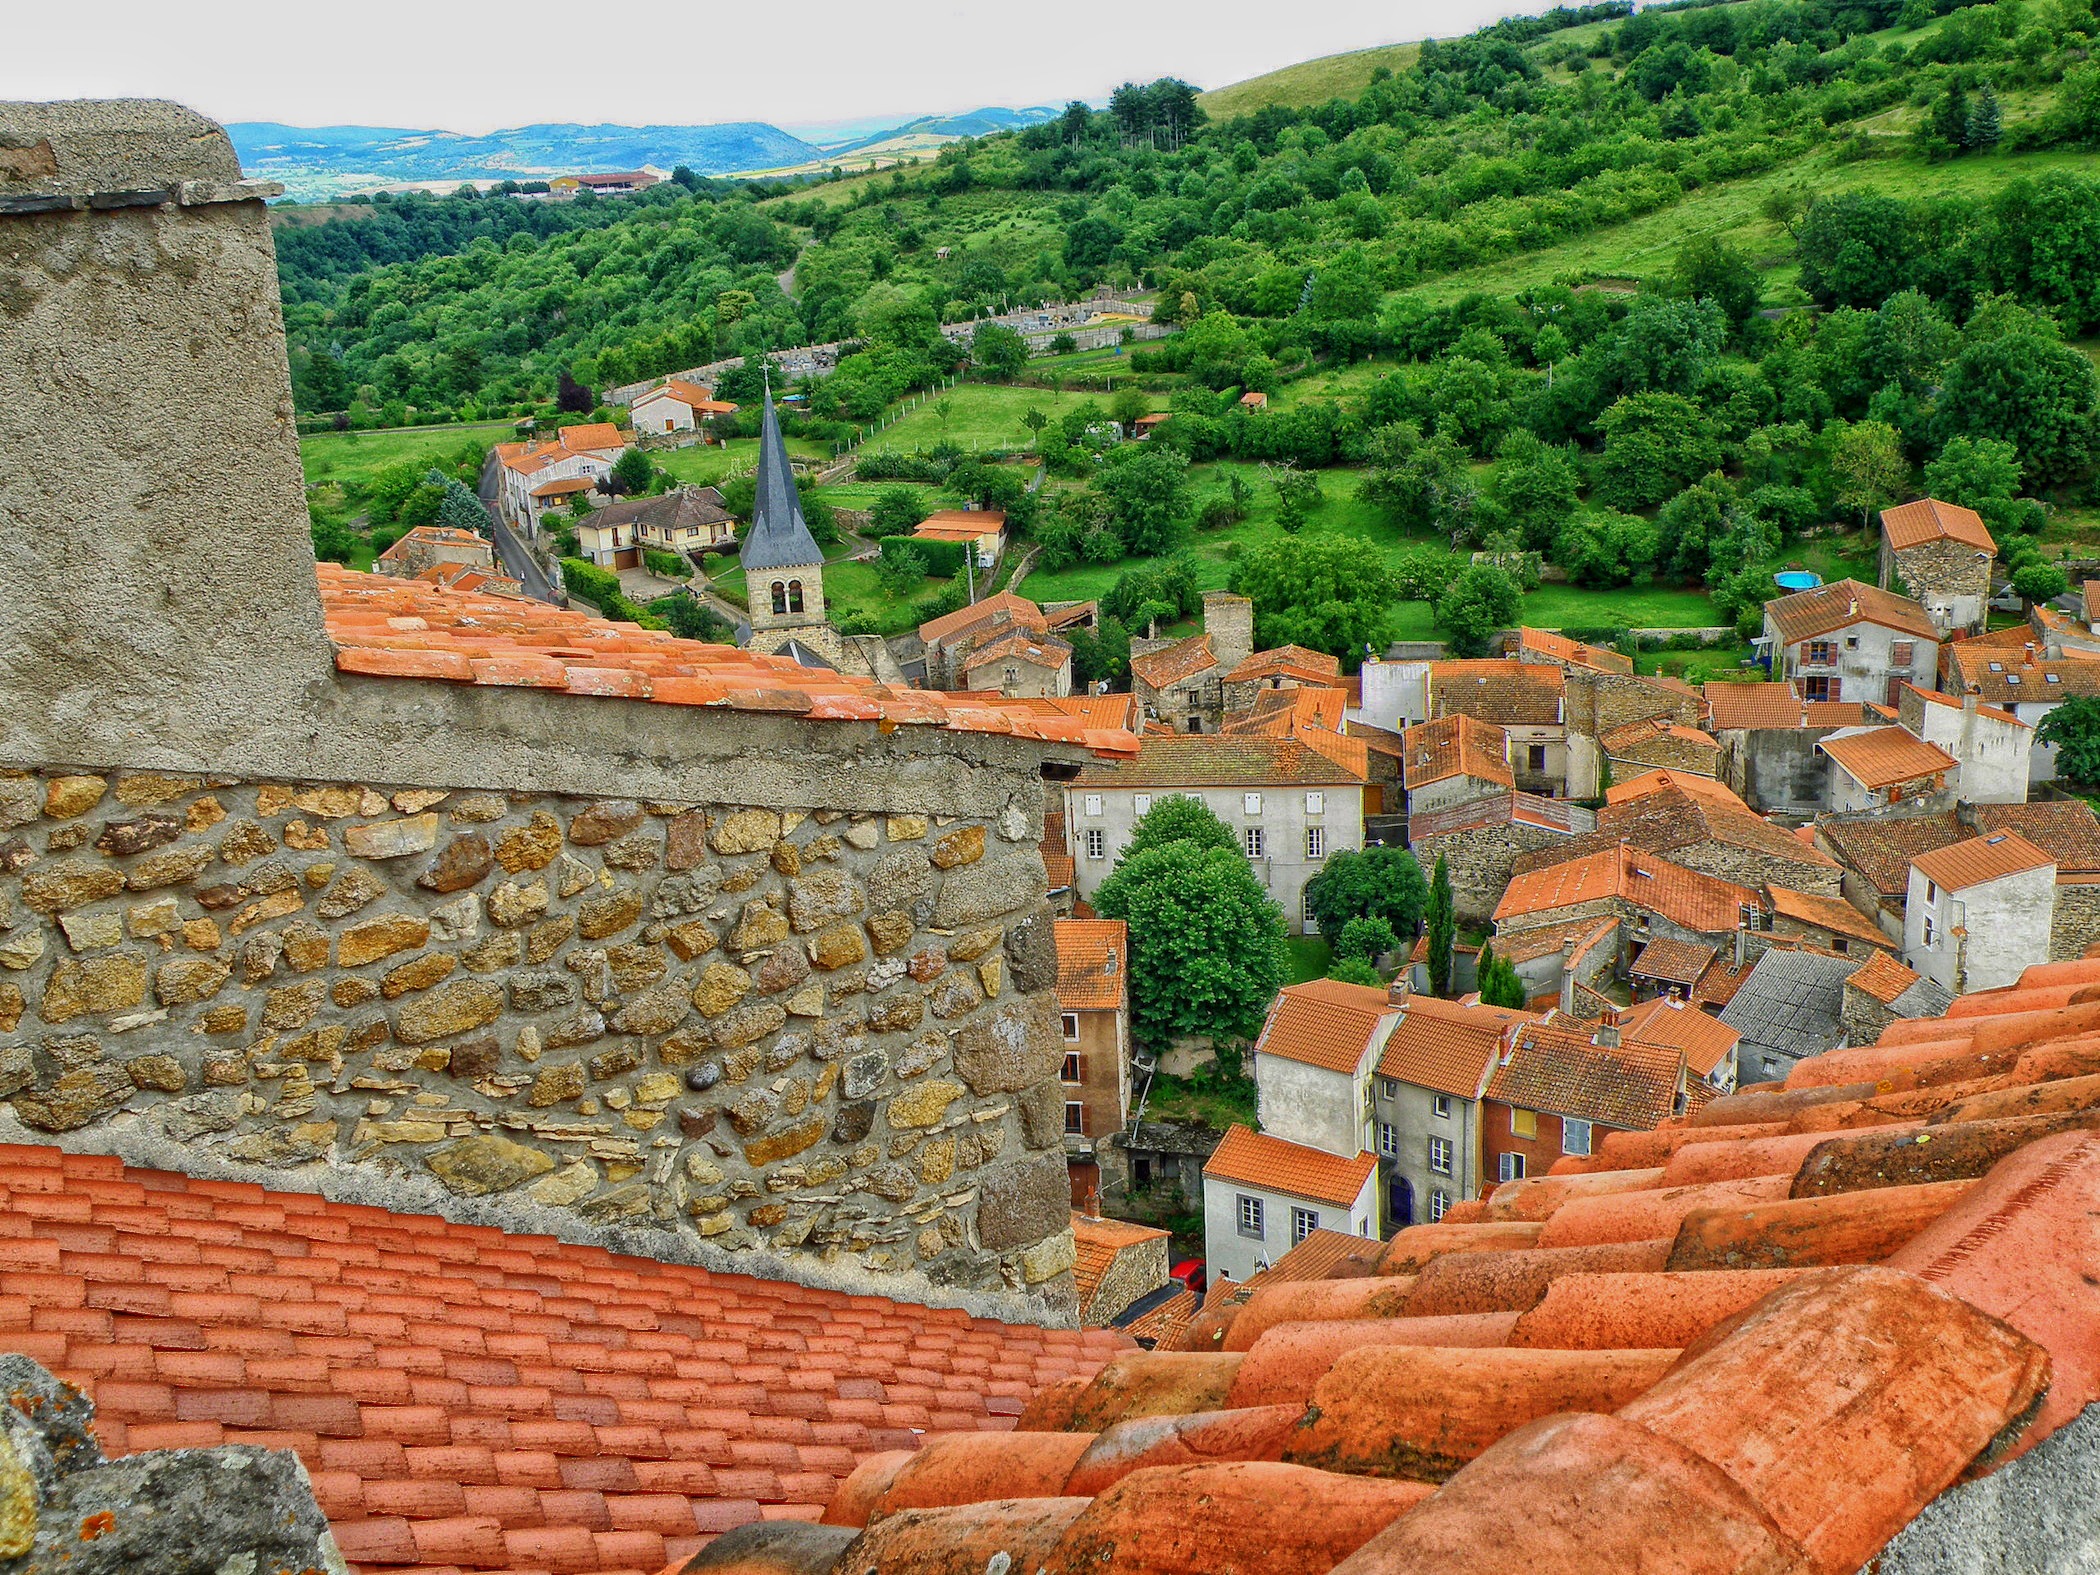
landscape, nature, rock, architecture, town, wall, vacation, village, cliff, france, scenic, tile, fortification, tourism, terrain, trees, tile roof, outside, hdr, ruins, monastery, rural area, historic site, ancient history, champeix